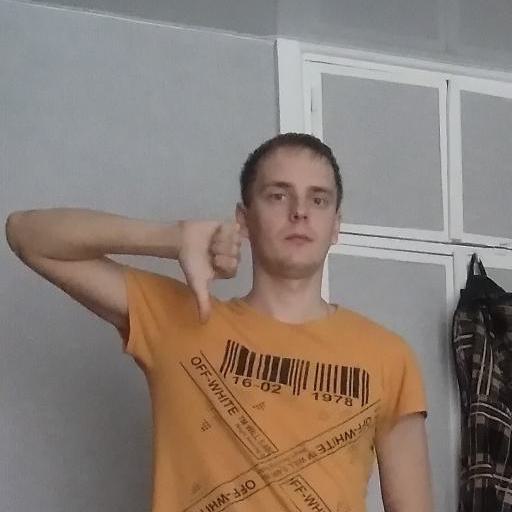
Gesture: dislike